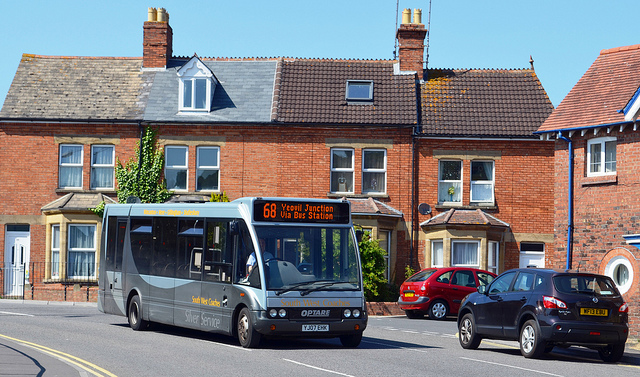
A city bus traveling down the street near a rural area.

a big bus is driving down the road passing cars

The small bus is waiting for interested passengers.

A large bus and some cars on a street.

A bus pulled up in front of an apartment building.